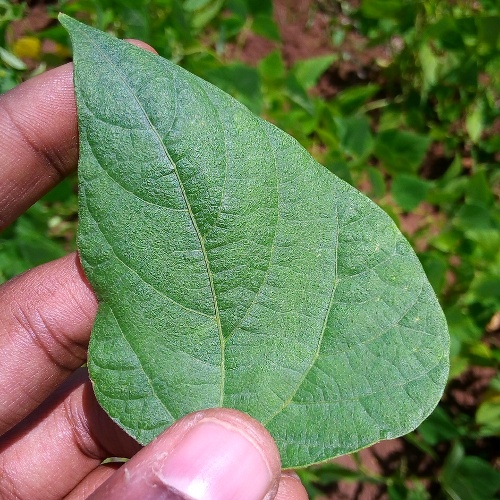
Leaf condition: healthy